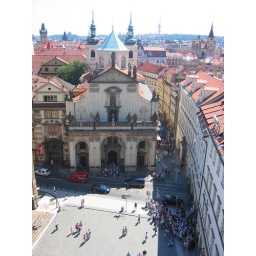
View over Crusaders Square from the bridge tower